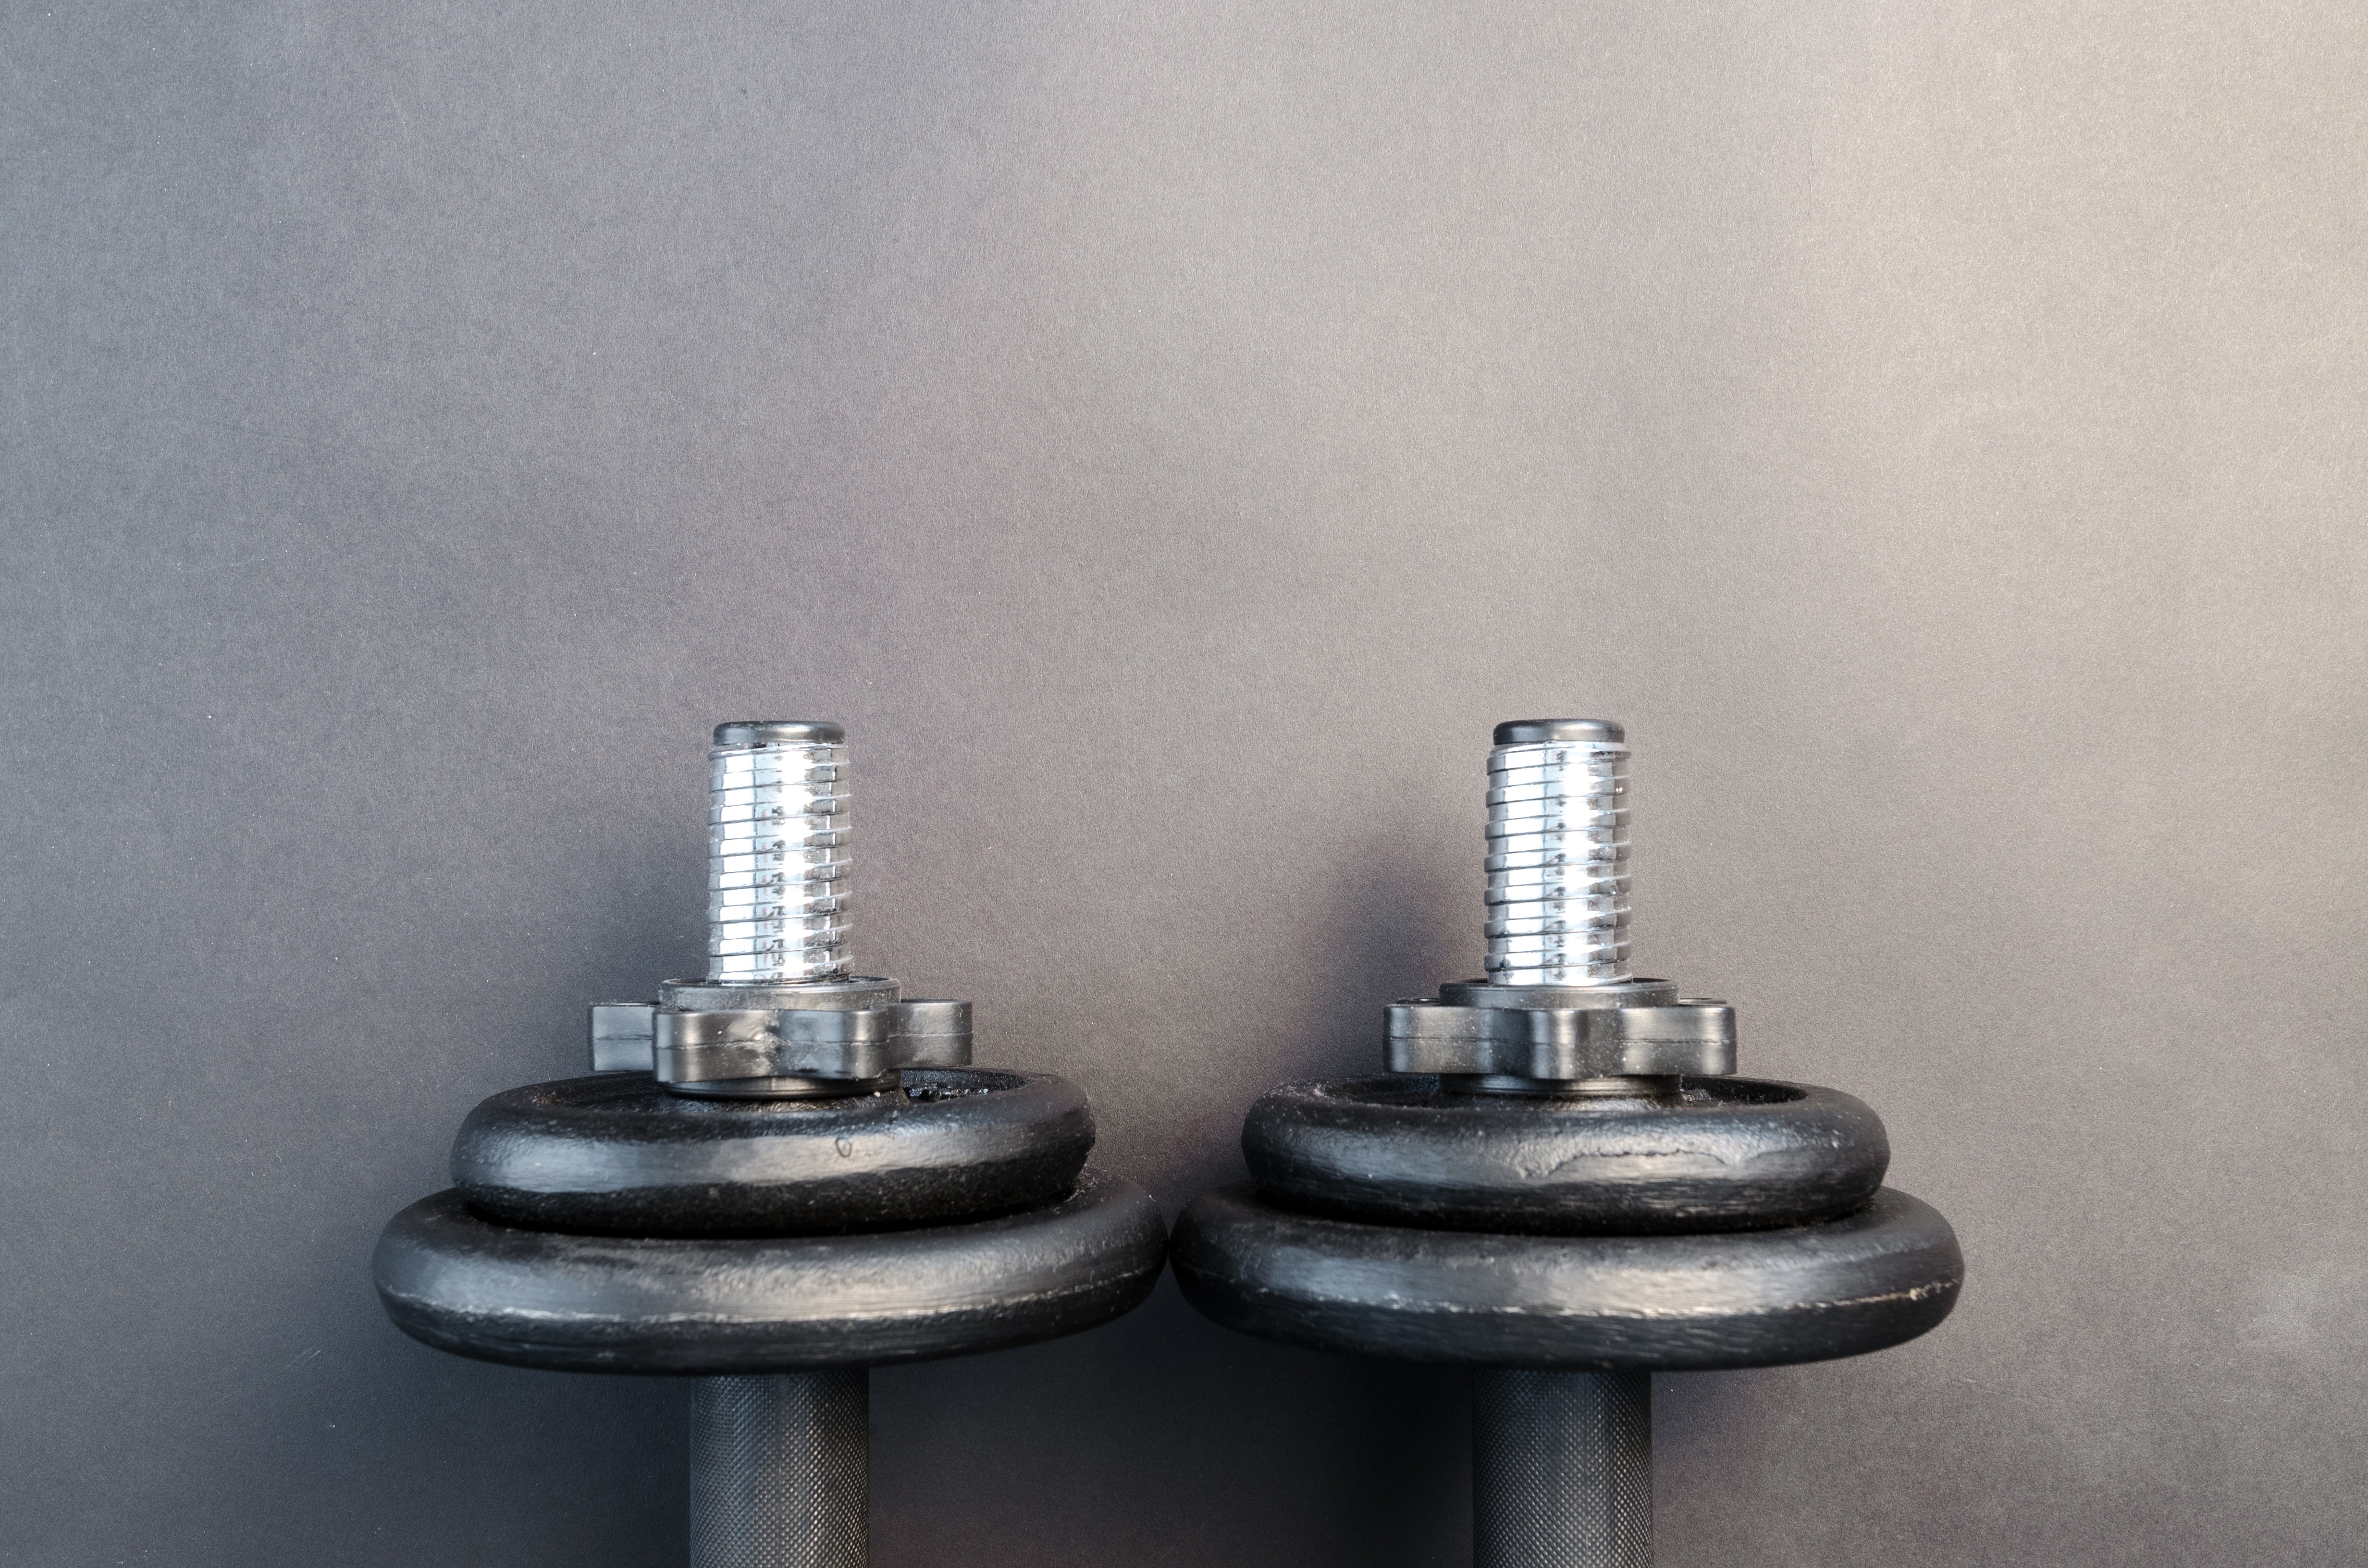
screw, hardware accessory, product, fastener